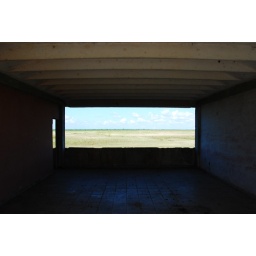
view from a window of an abandoned boarding school along the road from Bayamo to Las Tunas in eastern Cuba